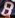
Number: 8